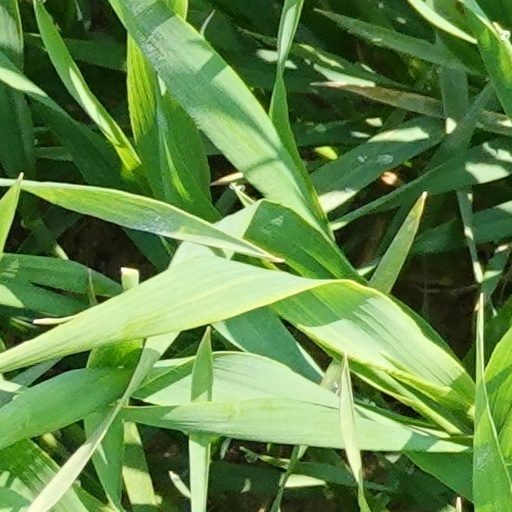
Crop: wheat